Tokyo Metropolitan Gymnasium

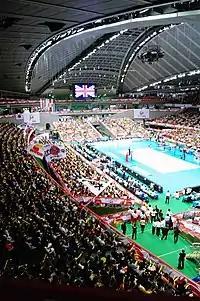

The gymnasium is a one-minute walk from Sendagaya Station on the Chūō-Sōbu Line and Kokuritsu Kyogijo Station on the Toei Oedo Line.